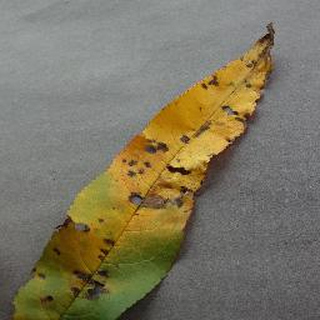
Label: peach_bacterial_spot